Beatrice Harrison

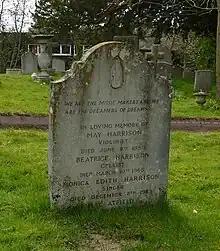
Beatrice Harrison's grave at St Peter's Church in Limpsfield, Surrey, photographed in 2013

Perhaps inevitably the Elgar Concerto was the work with which she was most closely identified, not least in her performances for Henry Wood. There was a very successful performance in August 1937, and another at the Elgar Concert of 27 August 1940, with the London Symphony Orchestra, in the old Queen's Hall, less than a year before it was destroyed by German bombing. On this occasion the soloist's style was particularly animated, causing her ringlets to 'dance' in such a way that the orchestral players were distracted. During the concert, there was a rattle of gunfire outside and plaster fell inside the hall. Sir Henry considered her performance the finest he had ever directed. She was one of the English soloists who took part in Wood's very final season in July 1944, a month before his death.